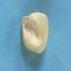
Maize quality: Good